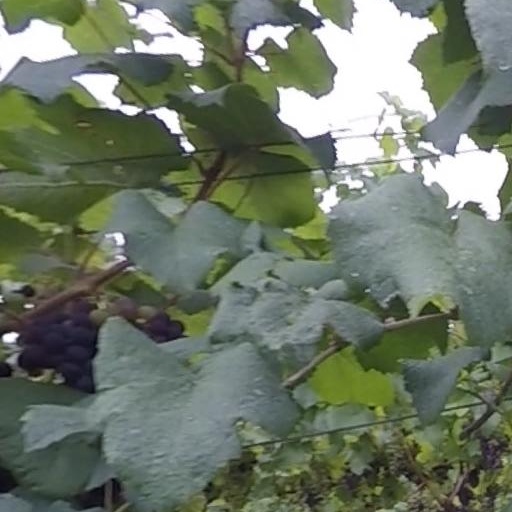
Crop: grape